Rex Ryan

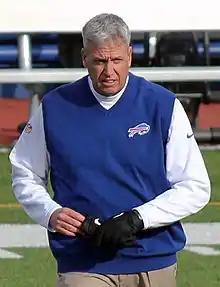
Ryan while head coach of the Buffalo Bills in 2015

Rex Ashley Ryan (born December 13, 1962) is an American former football coach and analyst. Ryan was formerly the head coach of the New York Jets and Buffalo Bills of the National Football League (NFL), and also held various coaching positions with seven other NFL and college teams.